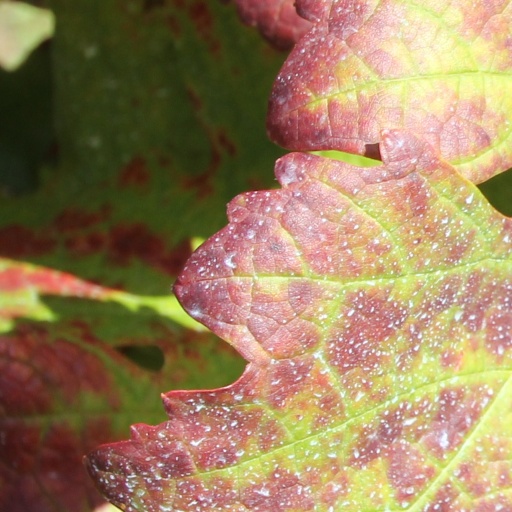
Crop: grape